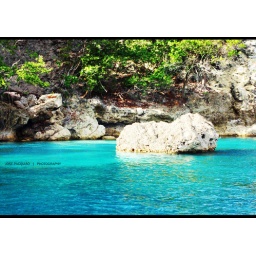
this little rock caught my attention and the clear blue water of the sea. Photographed by Jose Pacquiao (c) 2010